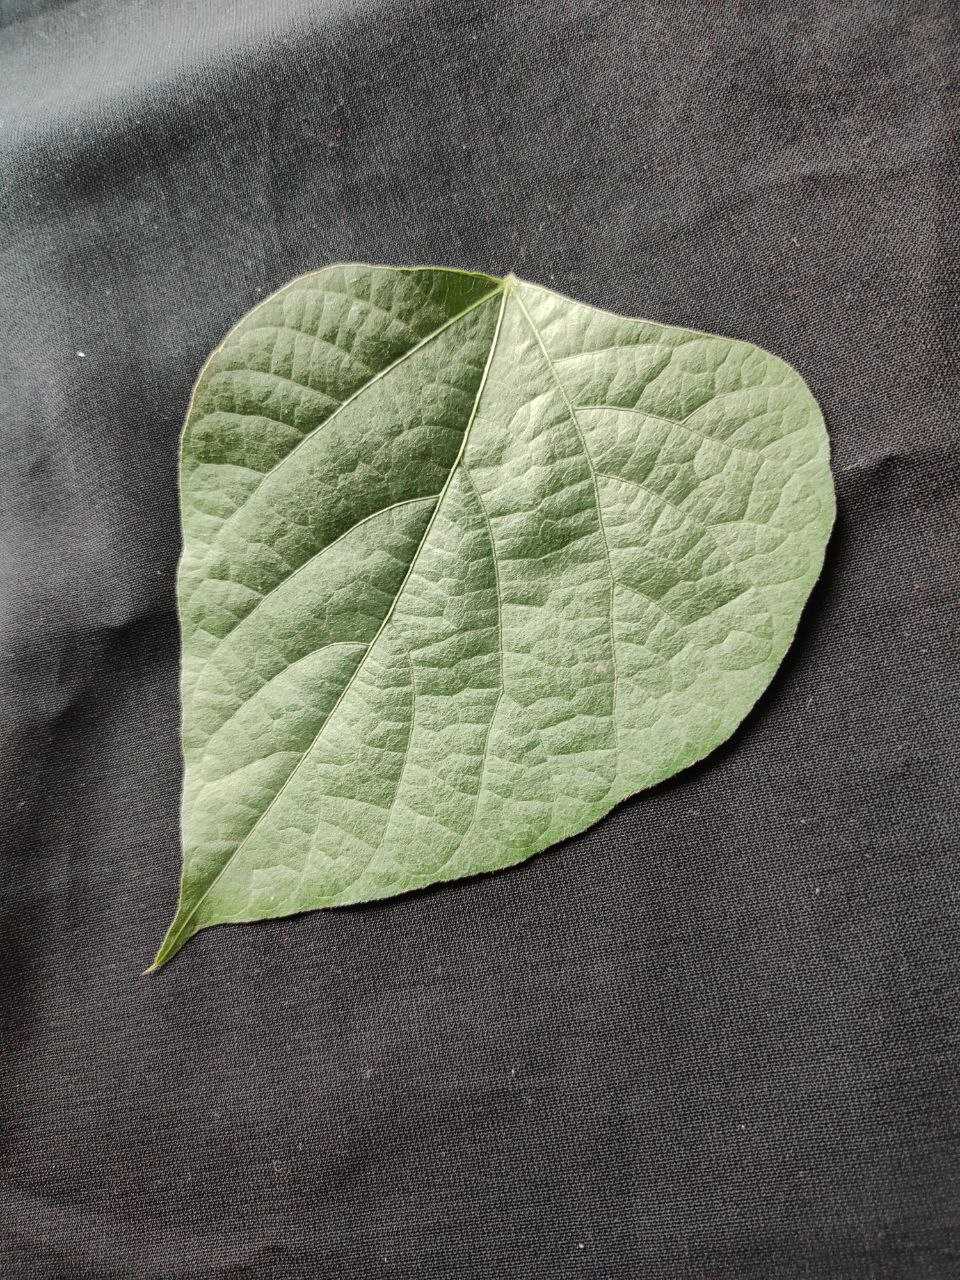
Crop: bean
Leaf condition: Fresh Leaf